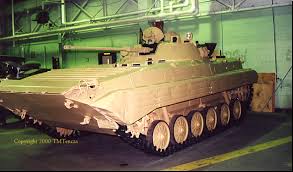
Label: BMP-2